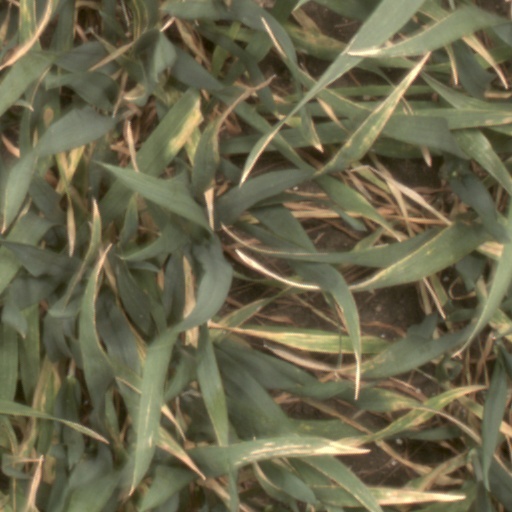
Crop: wheat